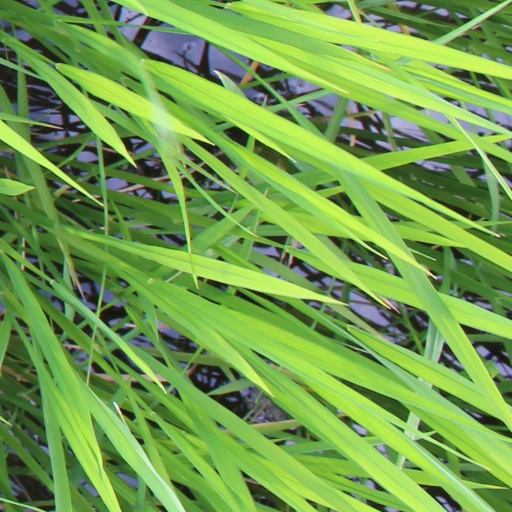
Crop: rice